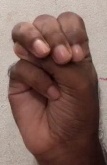
ASL sign: M